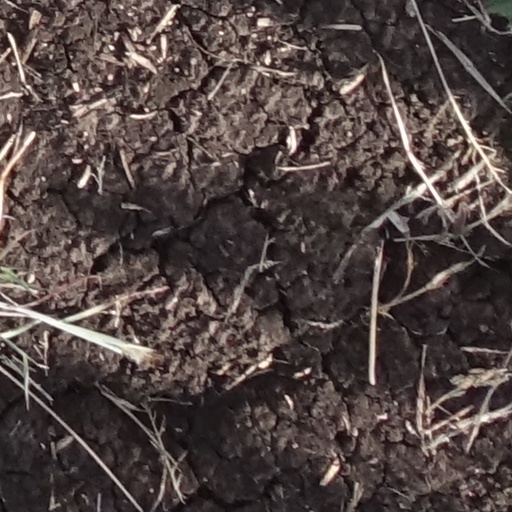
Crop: sorghum